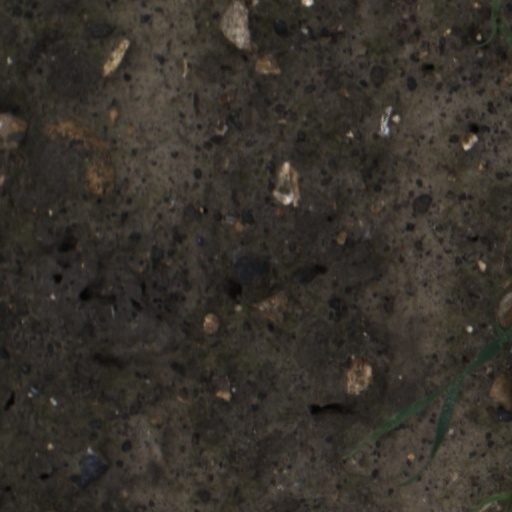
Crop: wheat